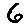
Label: 6